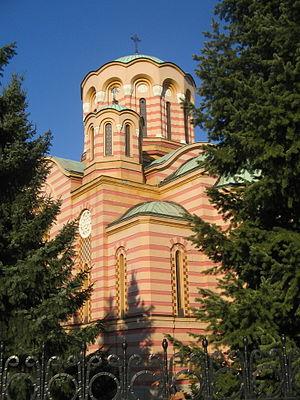
L'église de la Sainte-Trinité est située en Bosnie-Herzégovine, dans la ville de Banja Luka et sur le territoire de la Ville de Banja Luka. Elle a été construite en 1963 et 1969.